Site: saxony
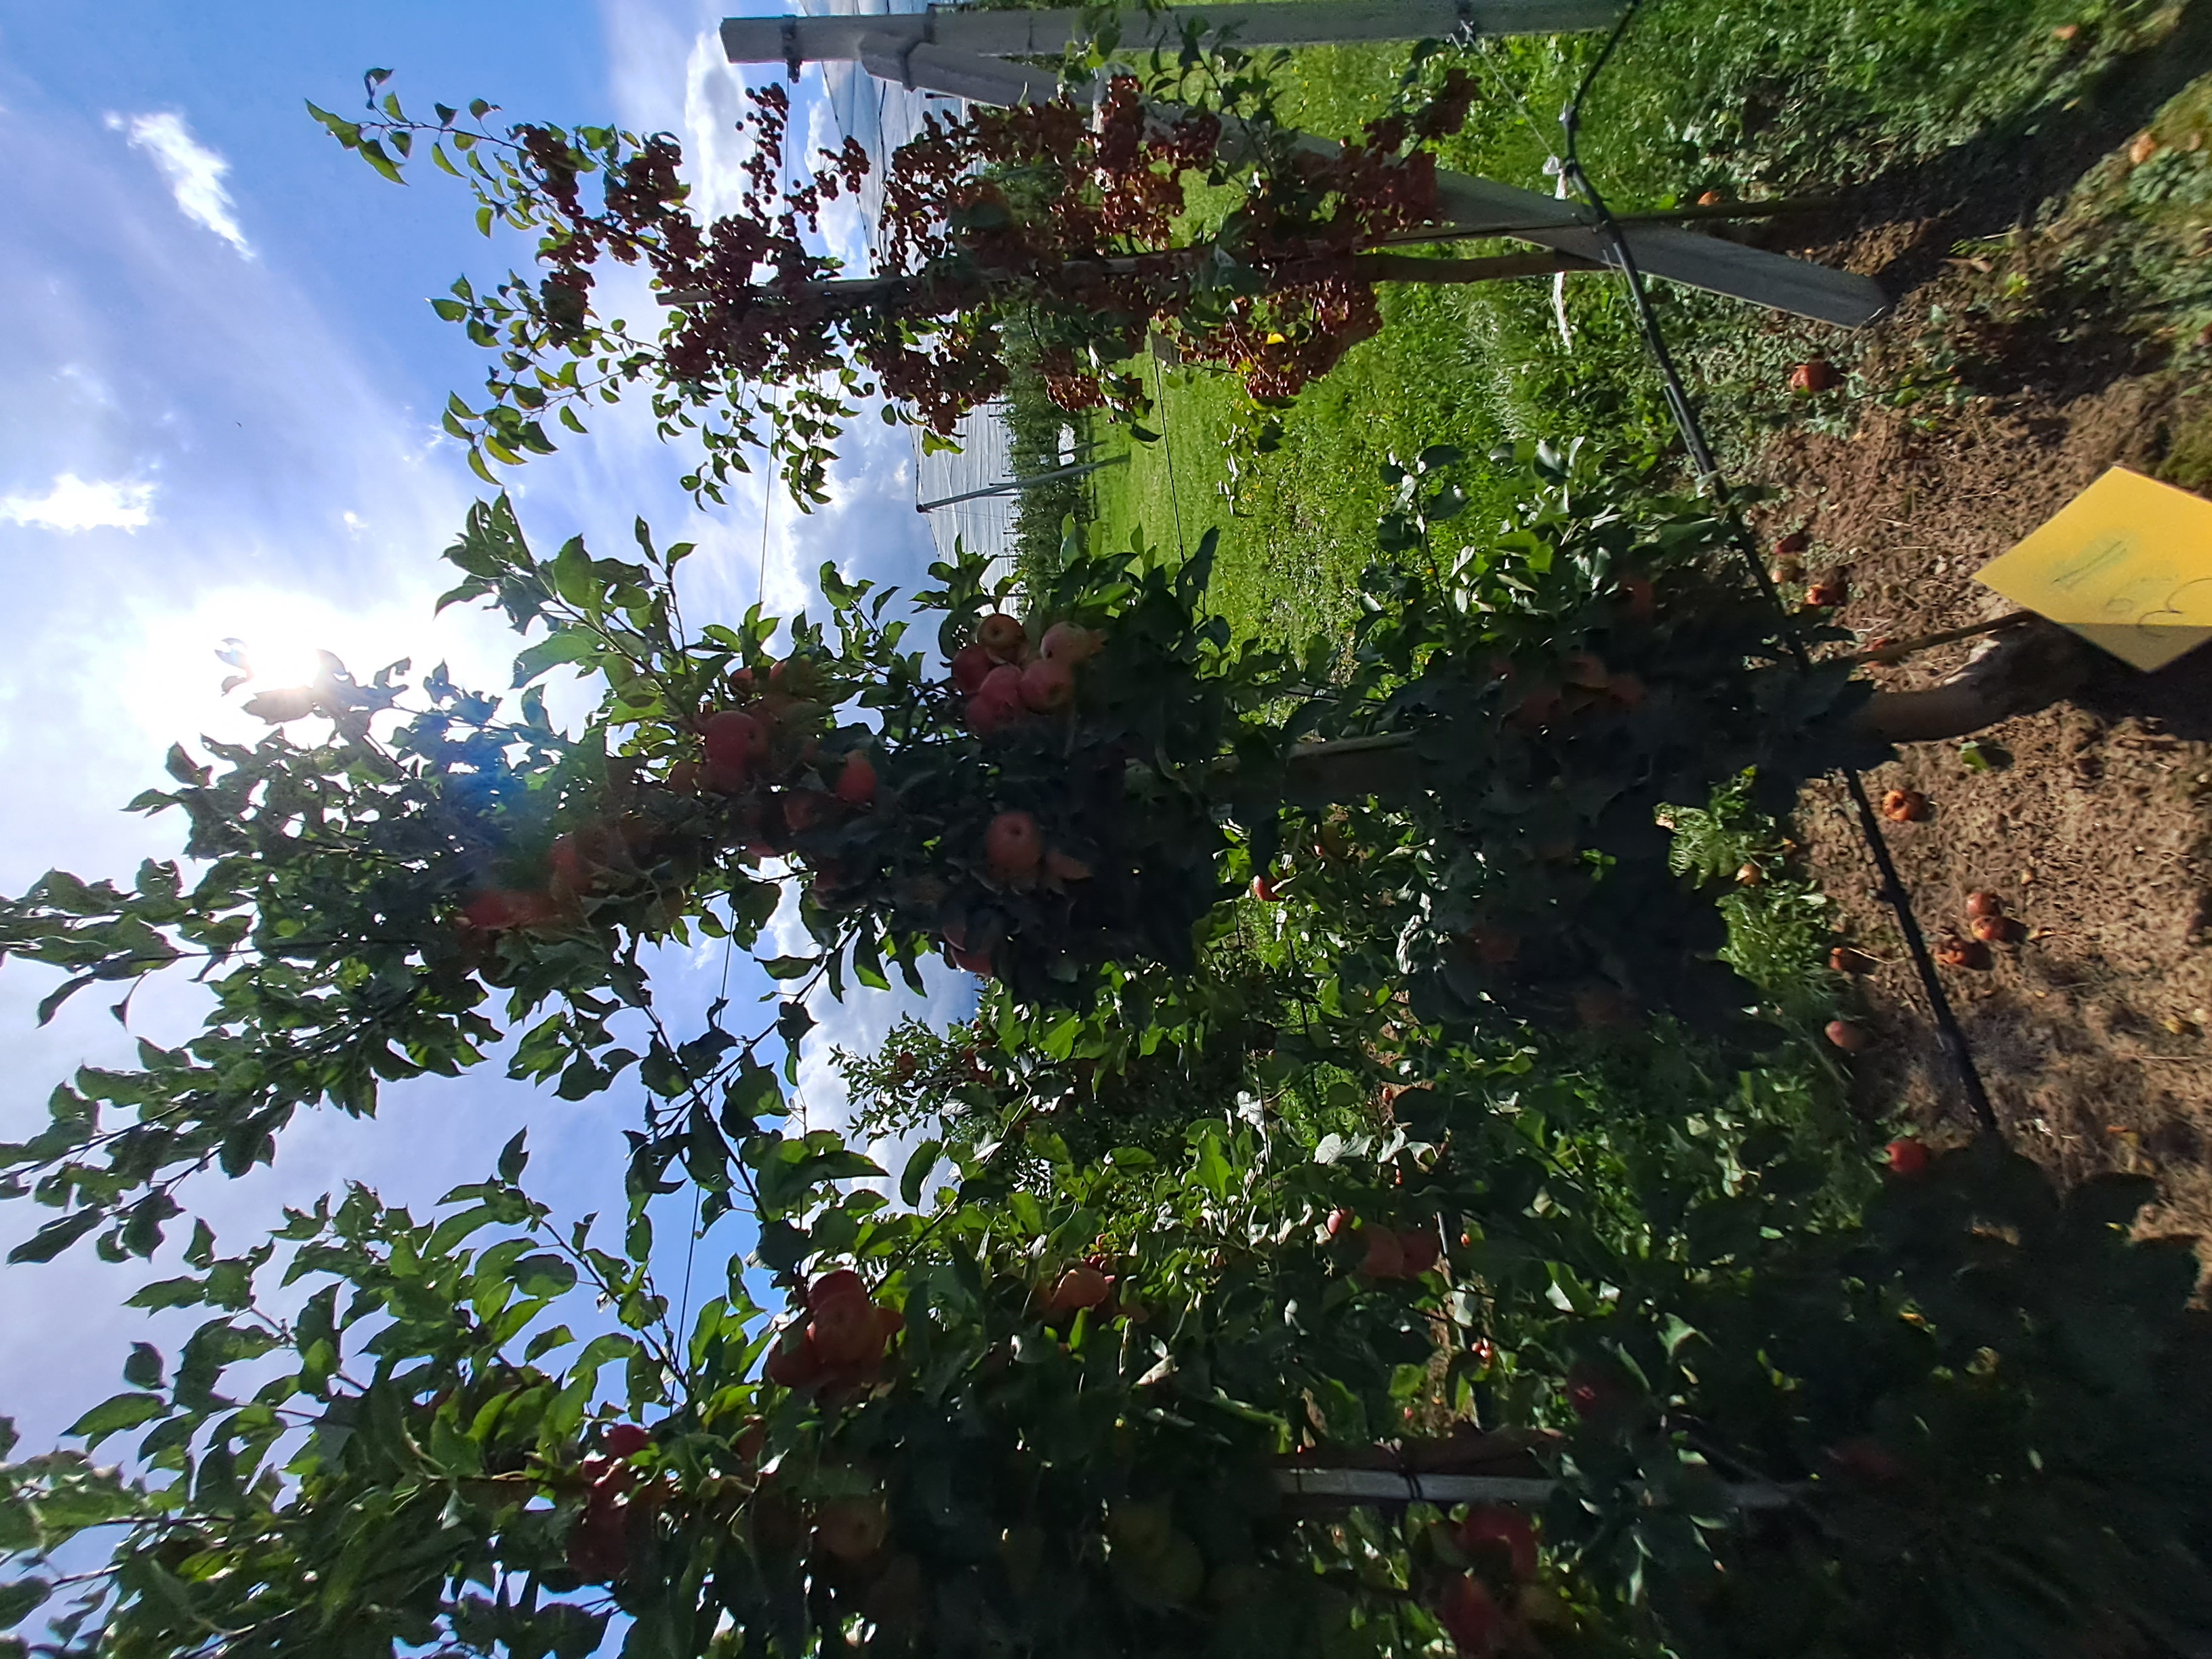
Growth stage (BBCH 87): Maturity of fruit and seed